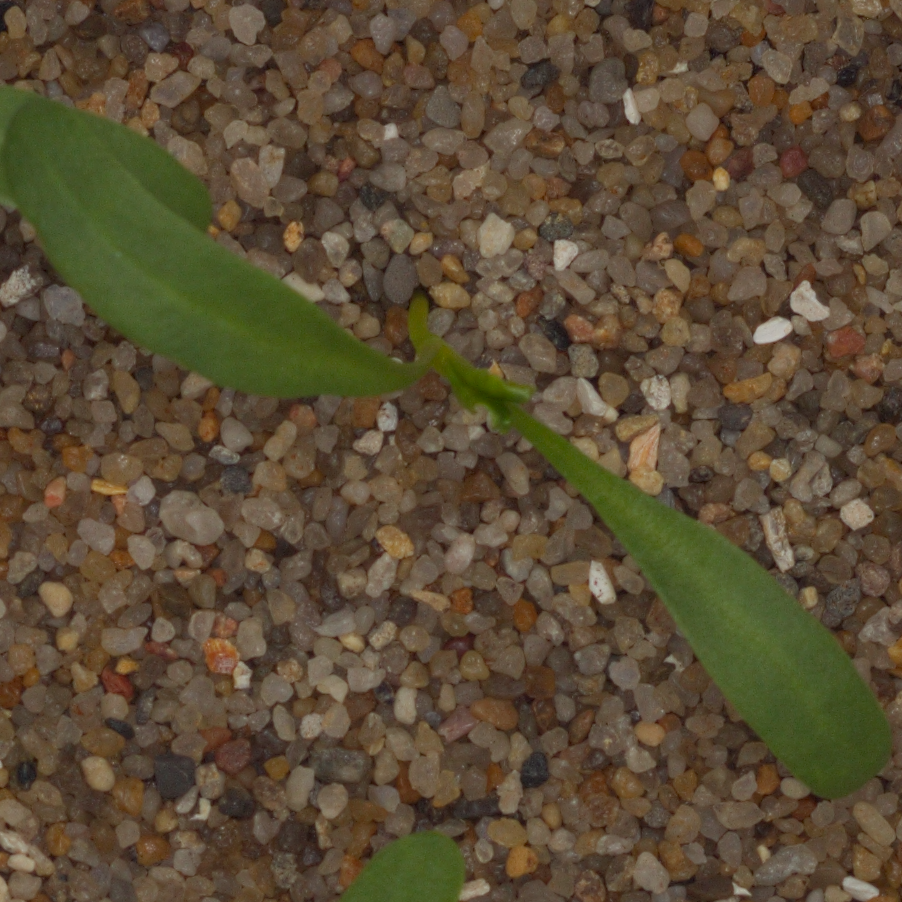
Label: sugar_beet